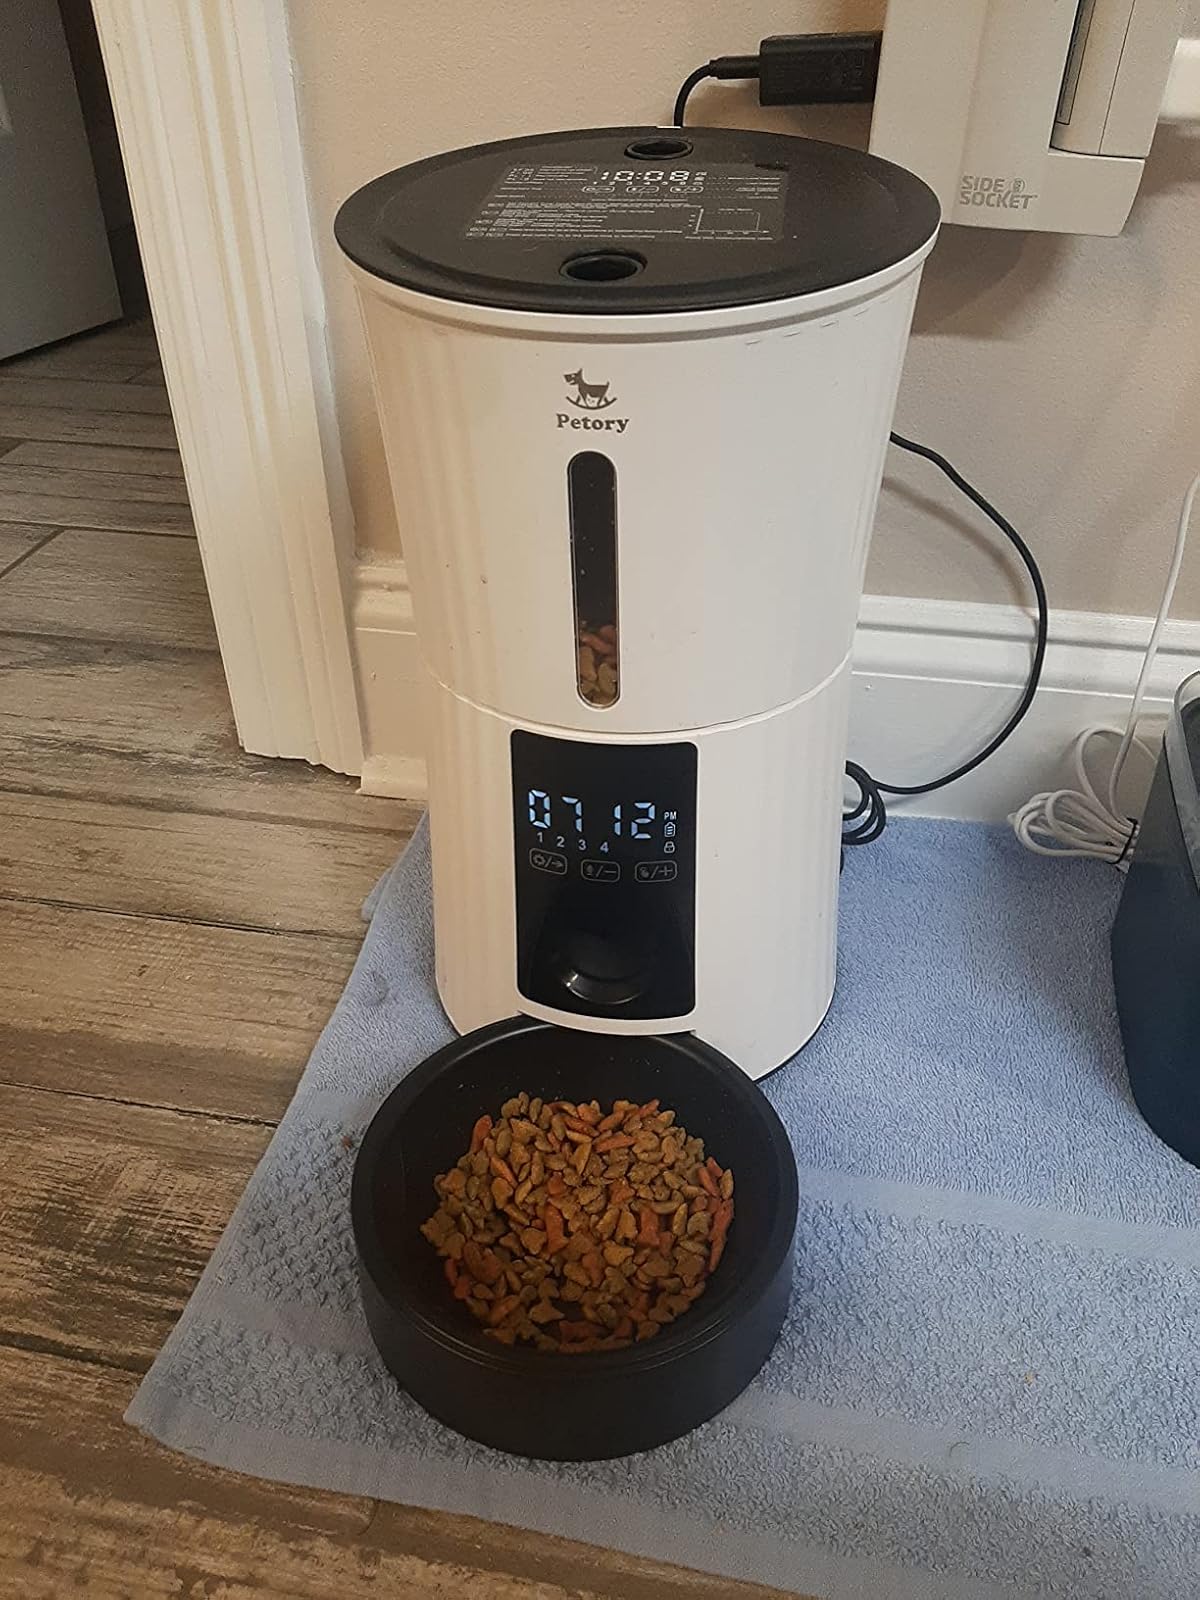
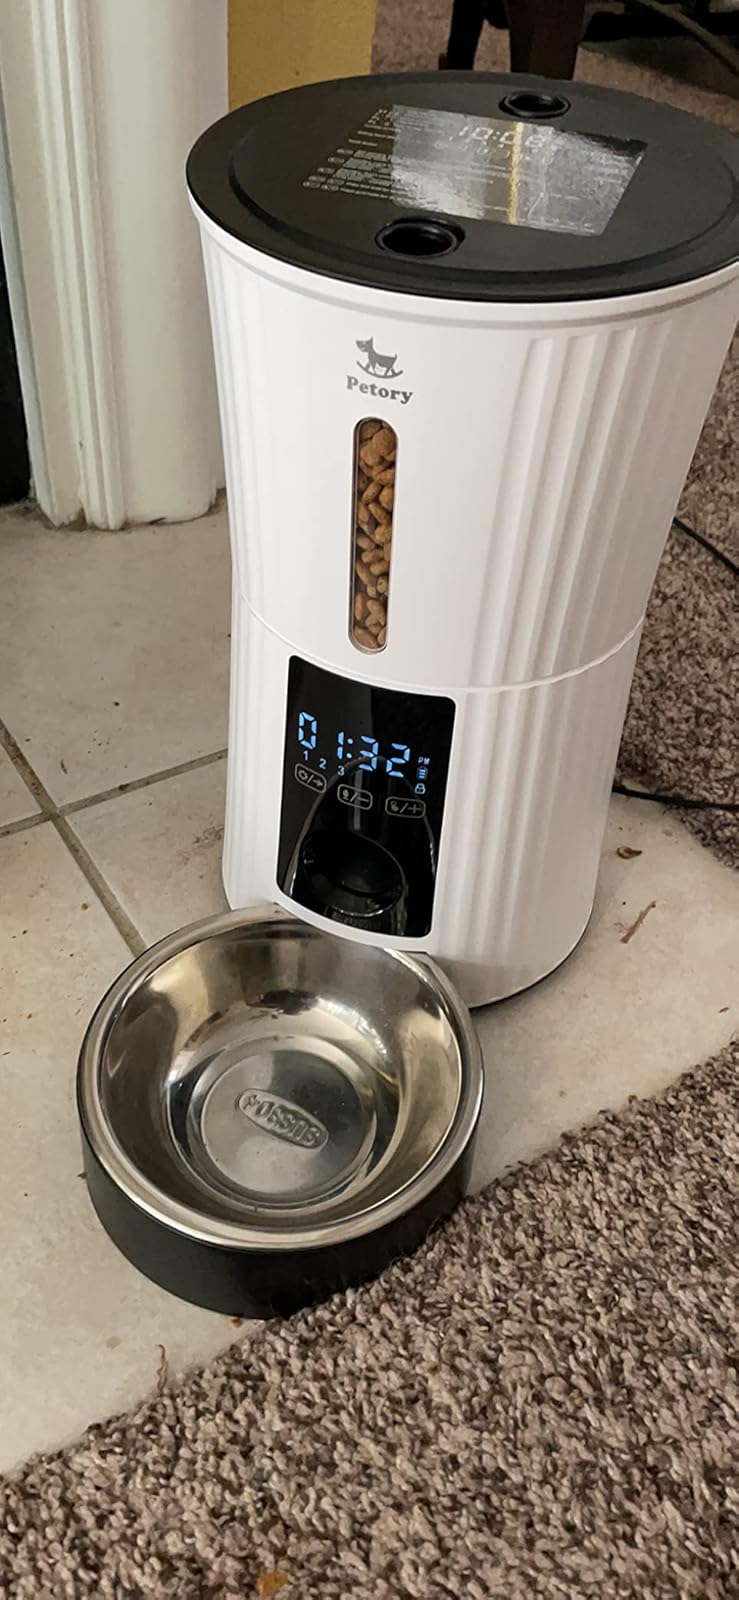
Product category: items_feeder
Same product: yes